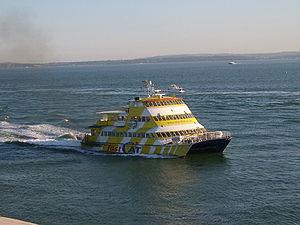
INCAT est un fabricant de navire à grande vitesse type catamaran. Cette société, fondée par Bob Clifford, est basée à Hobart en Tasmanie.